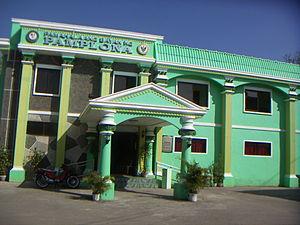
Pamplona est une municipalité de la province de Camarines Sur, aux Philippines.